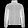
Label: Coat